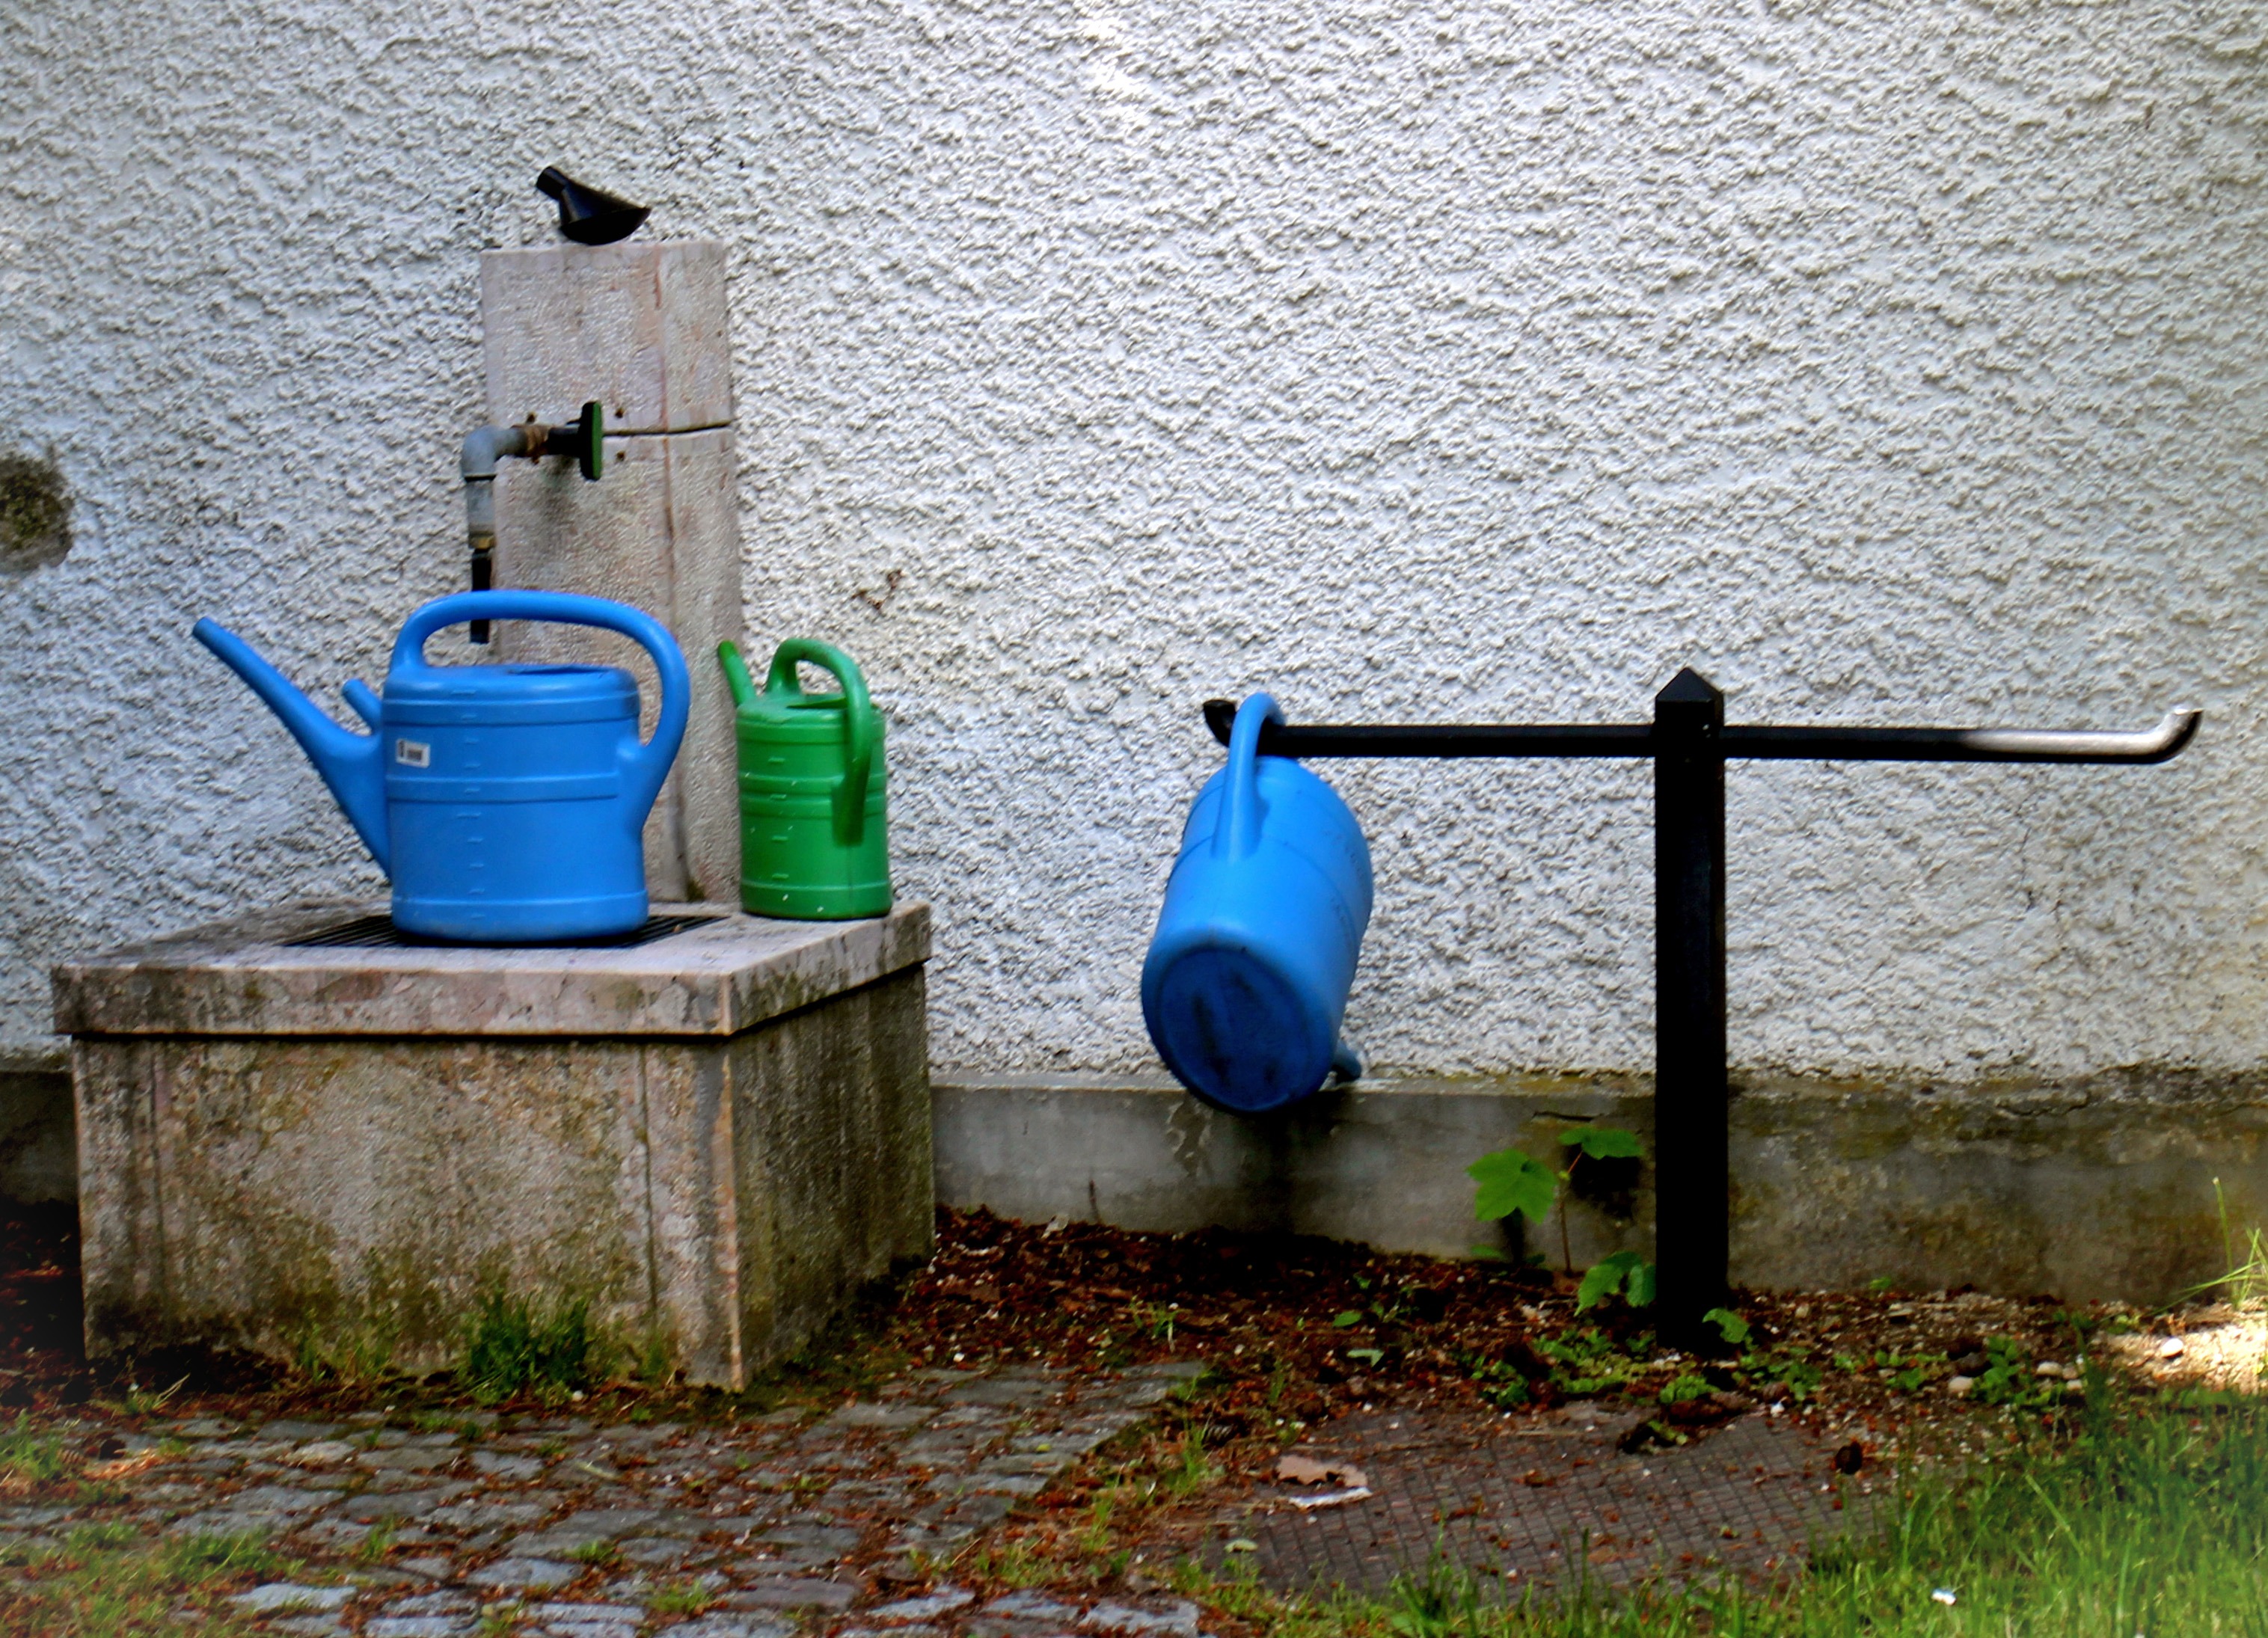
water, wall, pot, green, blue, lighting, watering hole, casting, irrigation, watering can, man made object